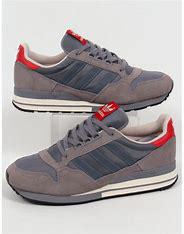
Brand: Adidas
Model: ZX 500